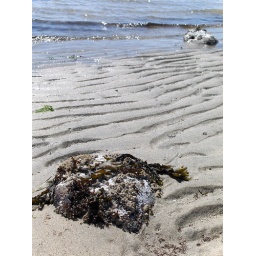
Heart rock in the sand